Apollo 8

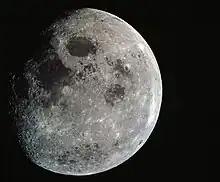
This photograph of the Moon was taken from Apollo8 at a point above 70 degrees east longitude.

The cruise phase was a relatively uneventful part of the flight, except for the crew's checking that the spacecraft was in working order and that they were on course. During this time, NASA scheduled a television broadcast at 31 hours after launch. The Apollo8 crew used a camera that broadcast in black-and-white only, using a Vidicon tube. The camera had two lenses, a very wide-angle (160°) lens, and a telephoto (9°) lens.